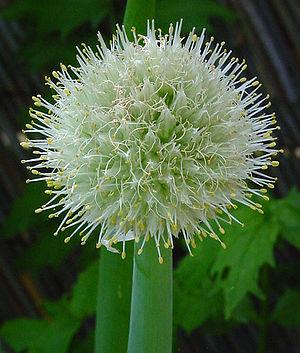
Oignon